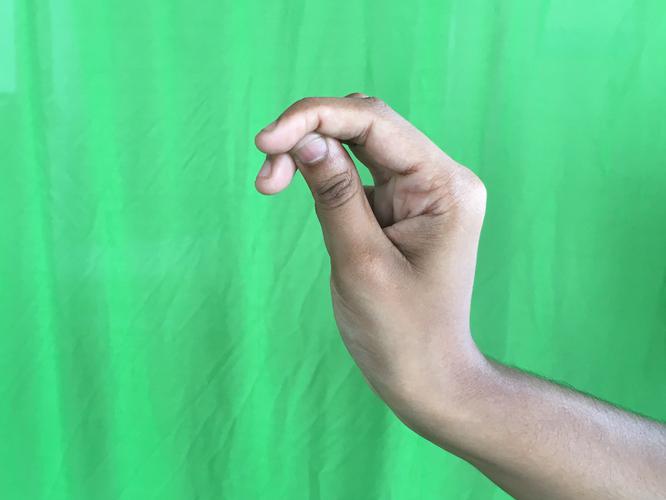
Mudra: Katakamukha_2
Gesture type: single_hand